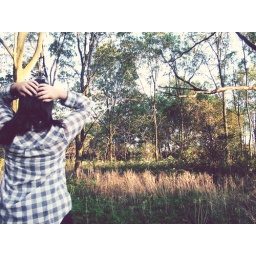
*+4 in cmnts* walking my dog again through the woods :)&lt;b&gt;YAY 7,000 VIEW'S!&lt;/b&gt;